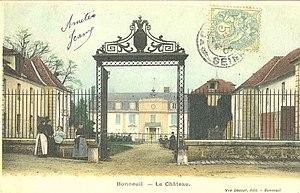
Carte postale, le château du Rancy a Bonneuil-sur-Marne
Le château du Rancy est situé dans la commune de Bonneuil-sur-Marne dans le département du Val-de-Marne en France.